Autism in France

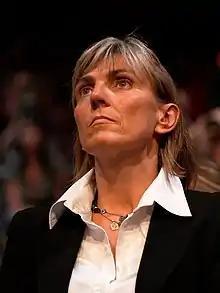
Valérie Létard, initiator of the second Autism Plan, in 2007.

Before the concept of autism was defined, individuals with the condition were often marginalized and described as "idiots", "crazy" or "wild children." One example is Victor de l'Aveyron, a child found in 1801 who exhibited behaviors now associated with autism. Dr. Jean Itard, who cared for him, also described a form of non-verbal autism in 1828, calling it intellectual mutism. In the 19th and early 20th centuries, many medical professionals viewed these individuals as suffering from hereditary degeneration, influenced by eugenic theories. Itard and Édouard Séguin were among the first to study and describe individuals who may have had autism.